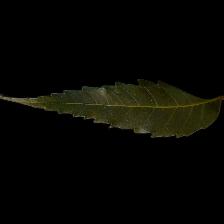
Plant: Neem